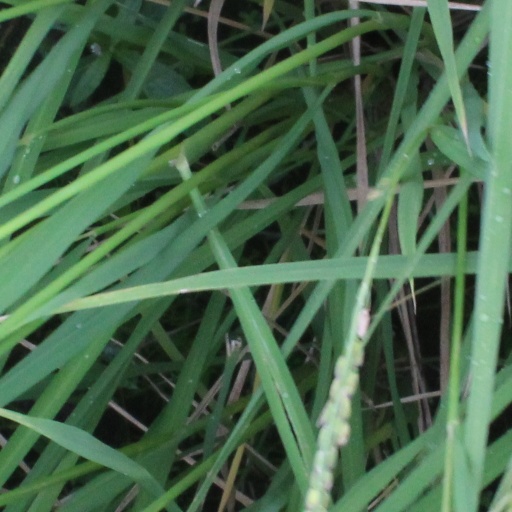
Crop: rice